Blowout preventer

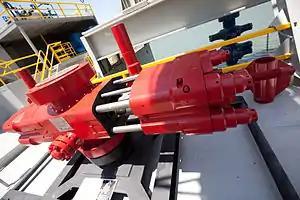
Blowout preventer

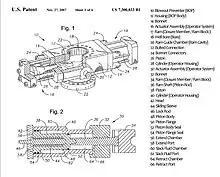
Cameron International Corporation's EVO Ram BOP Patent Drawing (with legend)

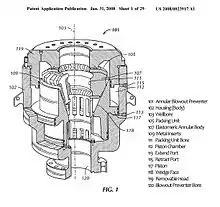
Patent Drawing of Hydril Annular BOP (with legend)

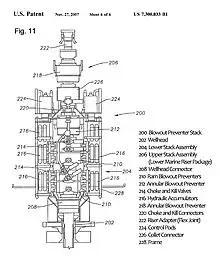
Patent Drawing of a Subsea BOP Stack (with legend)

A blowout preventer (BOP) (pronounced B-O-P) is a specialized valve or similar mechanical device, used to seal, control and monitor oil and gas wells to prevent blowouts, the uncontrolled release of crude oil or natural gas from a well. They are usually installed in stacks of other valves.